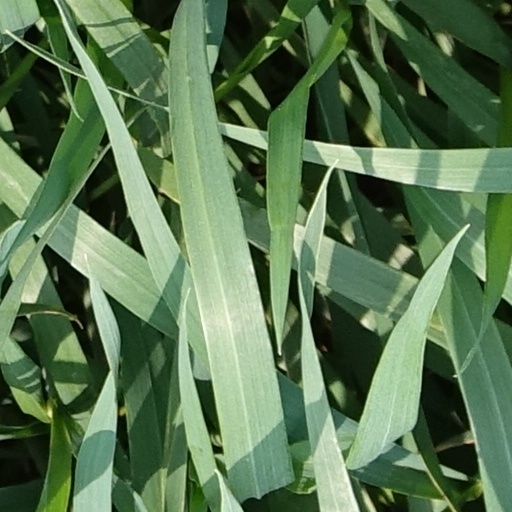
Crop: wheat